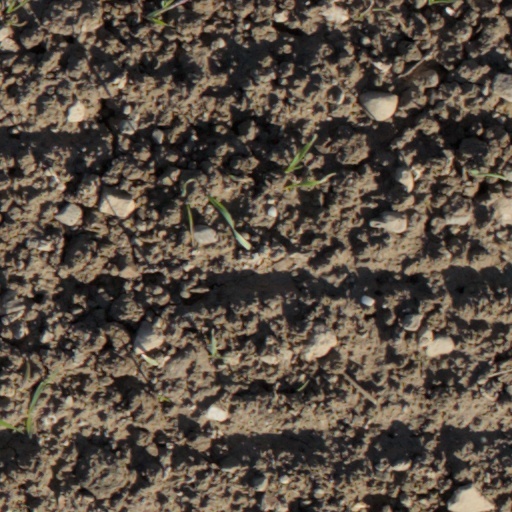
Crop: wheat